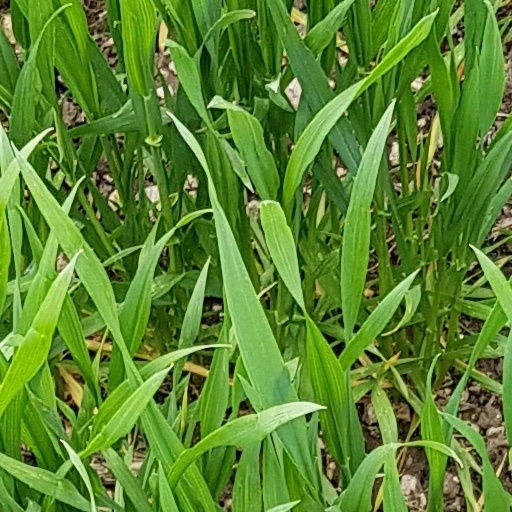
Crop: wheat